Hyundai Kappa engine

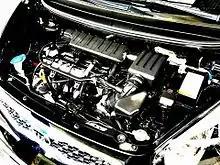
2012 Kia Picanto 1.25-litre Kappa II engine

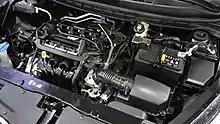
2019 Kia Soluto 1.4-litre Kappa II engine

The is the European version. It is a four-cylinder engine making at 6,000 rpm and of torque at 4,000 rpm.